Film censorship in the United States

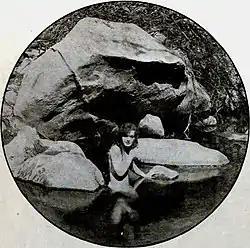
This scene from "The Branding Iron" (1920) was cut by the Pennsylvania film censorship board, which then banned the film for its topic of infidelity.

Film censorship in the United States was a frequent feature of the industry almost from the beginning of the U.S. motion picture industry until the end of strong self-regulation in 1966. Court rulings in the 1950s and 1960s severely constrained government censorship, though statewide regulation lasted until at least the 1980s.